Bill Sadowski

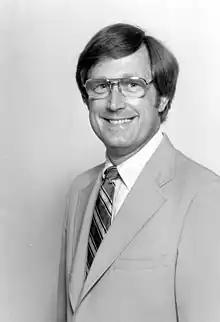
Sadowski in 1980

William E. Sadowski (died April 9, 1992) was an American politician. He served as a Democratic member of the Florida House of Representatives. He represented the 113th district.